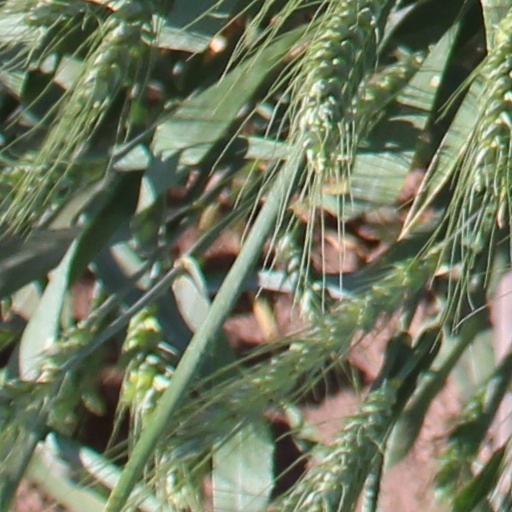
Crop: wheat